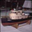
Label: ship